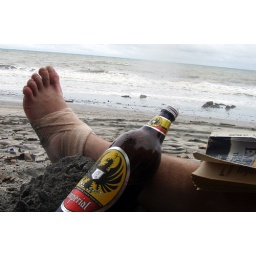
Jumping from wet rocks to sand - OK.The other way around - Not a good idea.